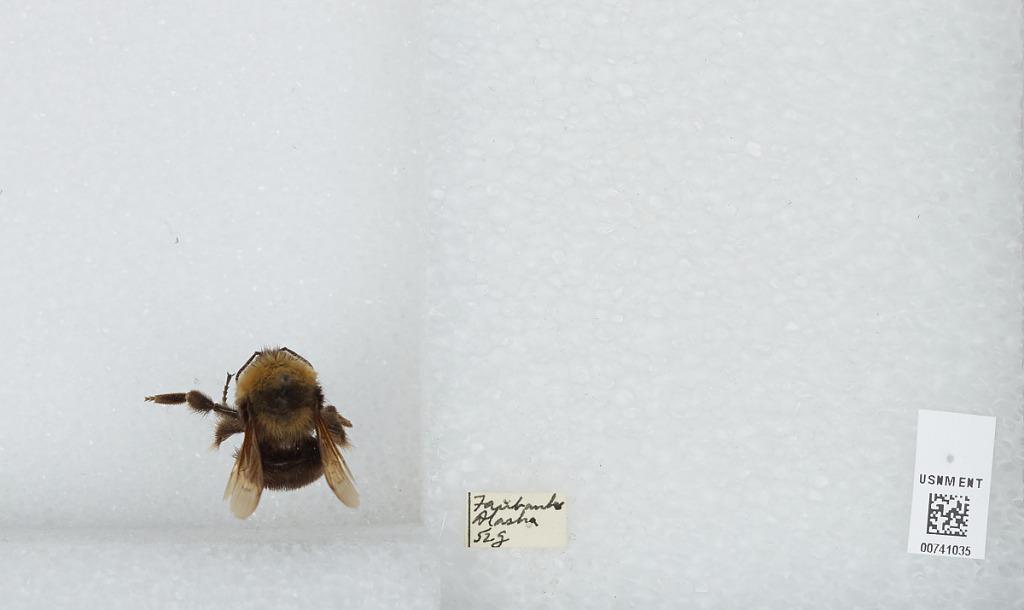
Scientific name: Bombus (Bombus) occidentalis Greene
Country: United States
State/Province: Alaska
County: Fairbanks North Star
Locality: Fairbanks
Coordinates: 64.8436, -147.723